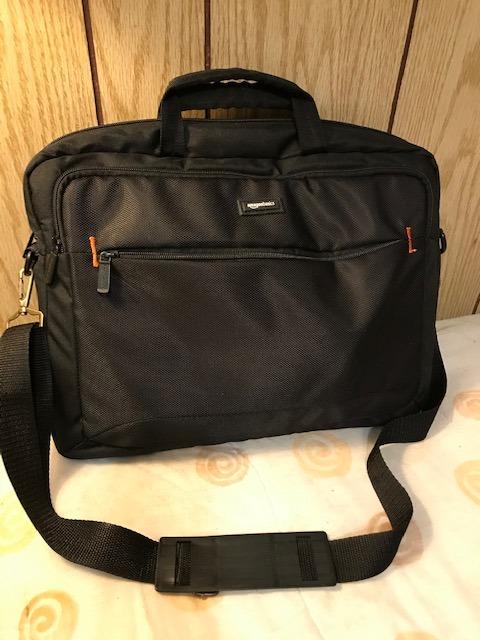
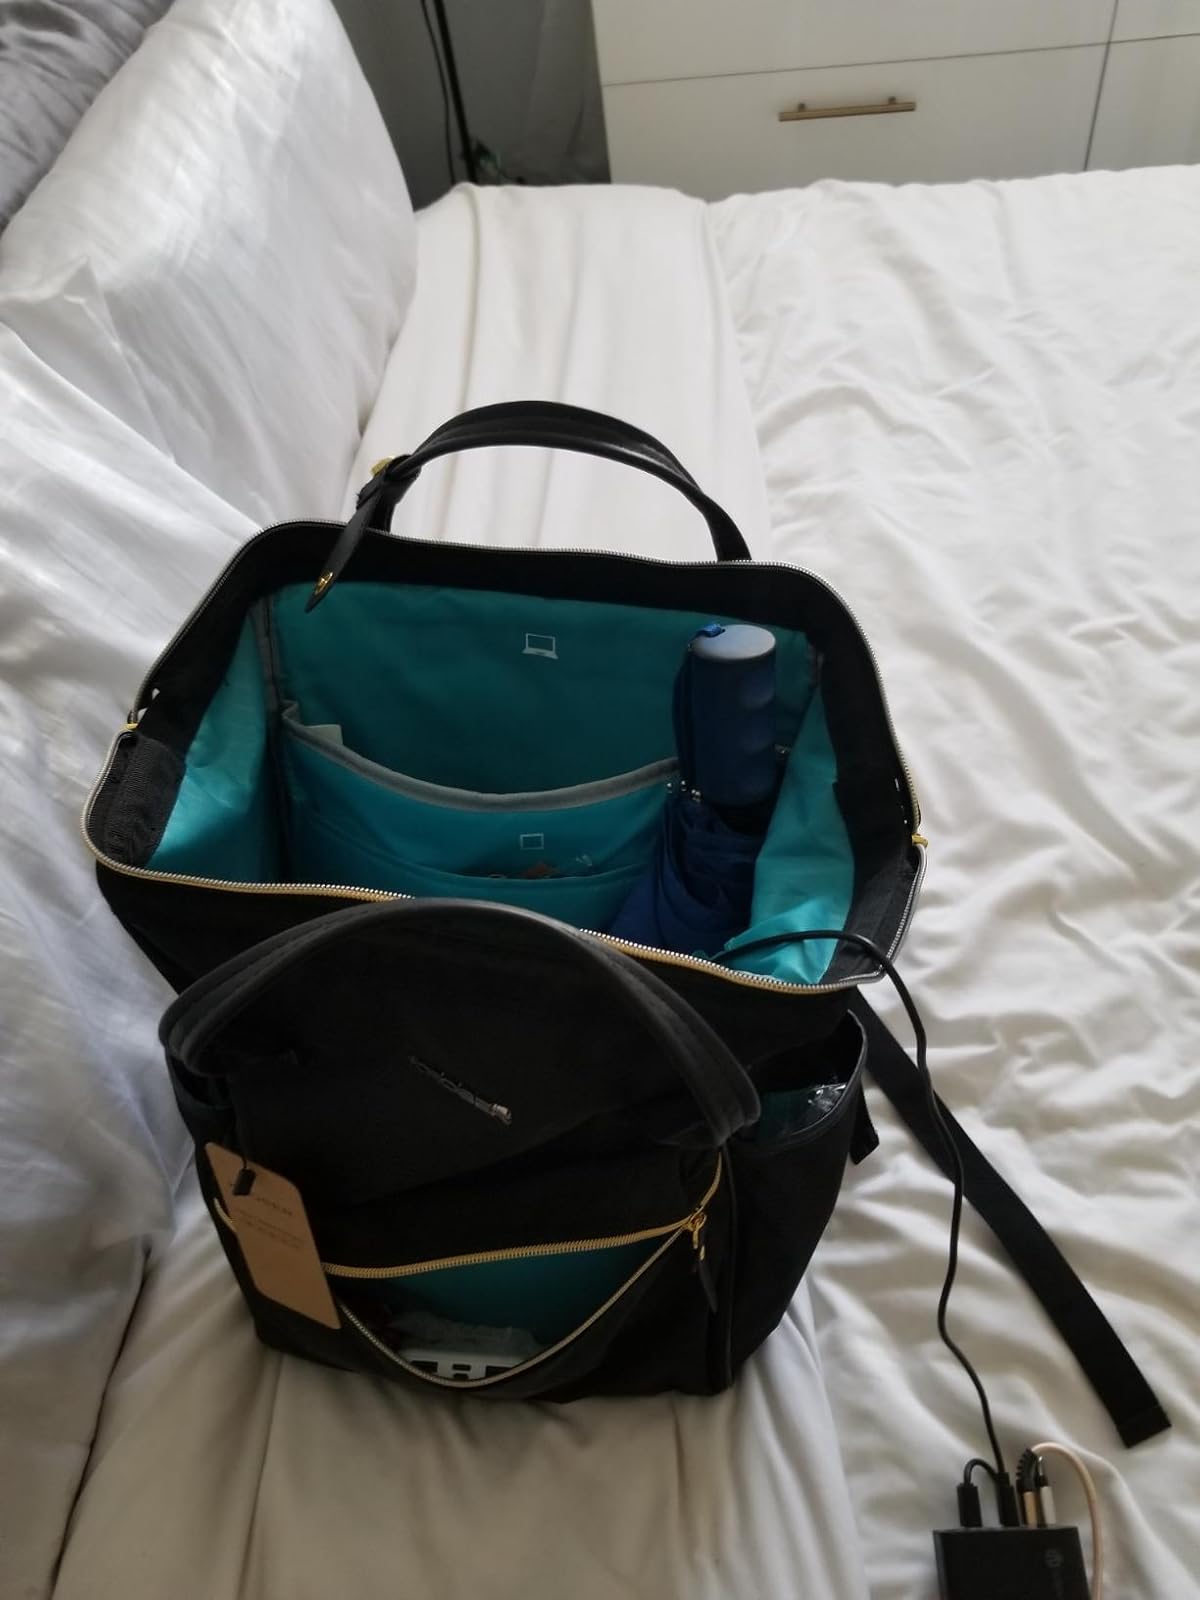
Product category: bag
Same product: no